Wilson College, Mumbai

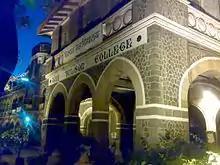
The college at night

The arched veranda with its segmental sandstone arches on the ground floor forms one of the common features of the building. The deep over-hanging verandahs on the west façade facing the sea form a buffer between the classrooms and the exteriors. They bear the brunt of the heavy rains and the sunlight.